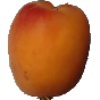
Label: apricot